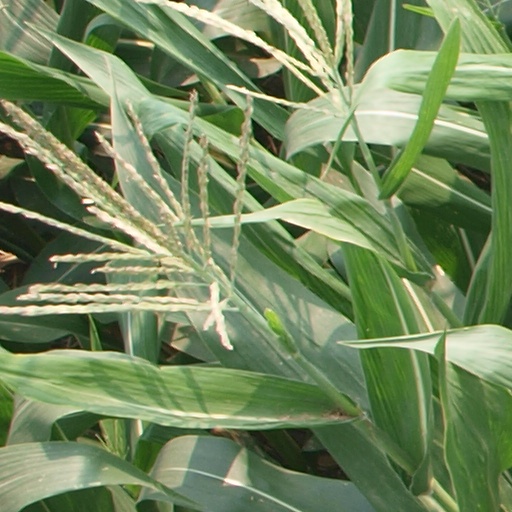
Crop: maize; corn